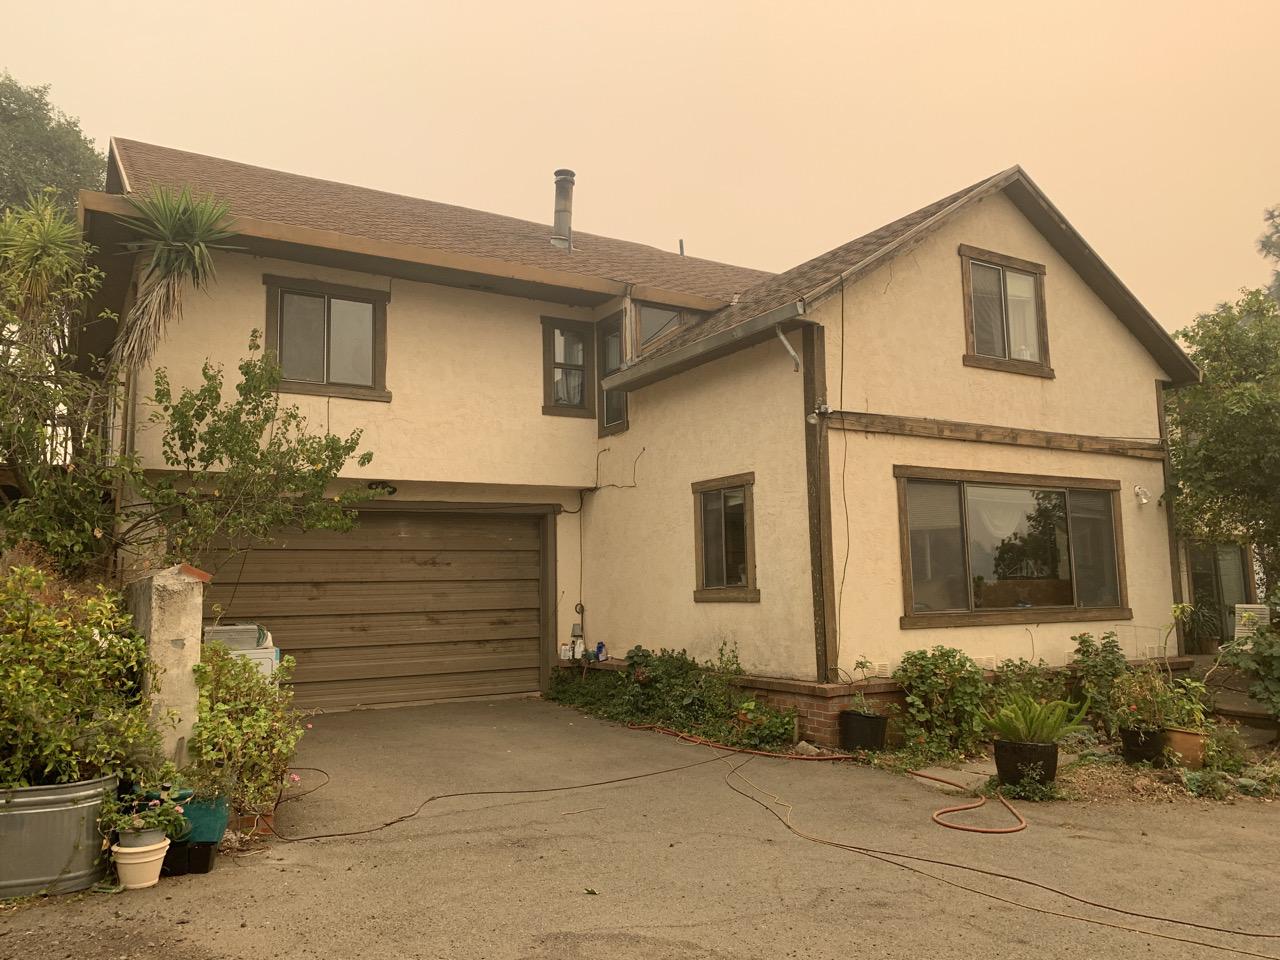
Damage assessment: no_damage